Answer in natural language. How many BaseballBats are visible in the scene? Choose between the following options: 3, 2, 1, 4 or 0
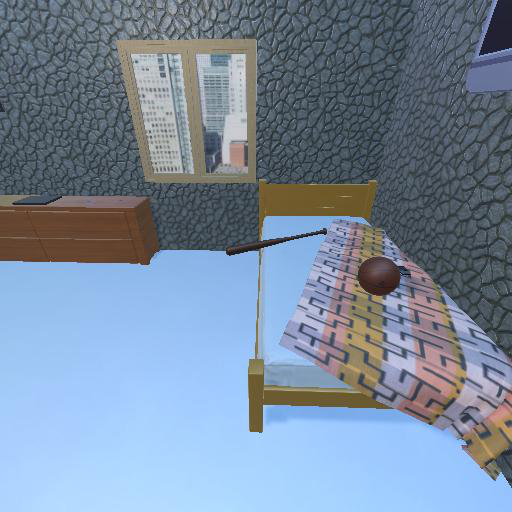
<answer>1</answer>